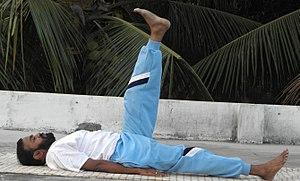
Liste des postures les plus communes du Haṭhayoga.